Steve Nash

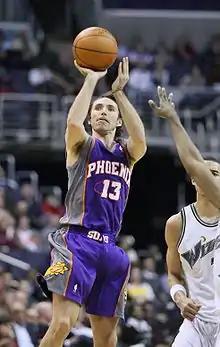
Nash takes a jump shot while with the Suns. He is considered one of the best shooters in NBA history.

Nash was praised for his playmaking, ball-handling skills and shooting. He led the league in assists for five years, averaging 11.5 assists per game in 2004–05, 10.5 in 2005–06, 11.6 in 2006–07, 11.0 in 2009–10 and 11.4 in 2010–11 and won the NBA Skills Challenge in 2005 and 2010. As of the end of 2012–13 season, he had a 90.4% career free throw shooting average (formerly the best in NBA history, second to Stephen Curry) and a 42.8% career three-point shooting average (eighth-best in league history), and ranked as one of the top 10 players in league history in total assists, assists per game, and three-point field goals made. He is ranked second (starting from 1986–87 season) in regular season point–assist double doubles. In the 2005–06 season, Nash became the fourth player in NBA history to shoot 50% or better from the field, 40% from three-point range (43.9), and 90% from the line, joining Larry Bird, Reggie Miller, and Mark Price in the 50–40–90 club. Nash would repeat this feat three more times in the 2007–08, 2008–09 and 2009–10 campaigns. Nash (four times), Larry Bird and Kevin Durant (two times each) are the only players to have accomplished this feat more than once.